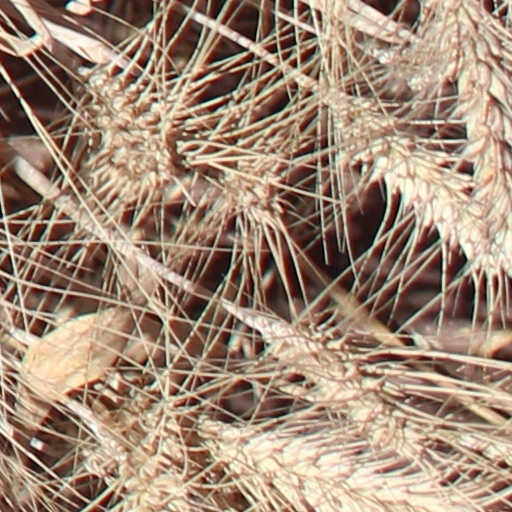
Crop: wheat